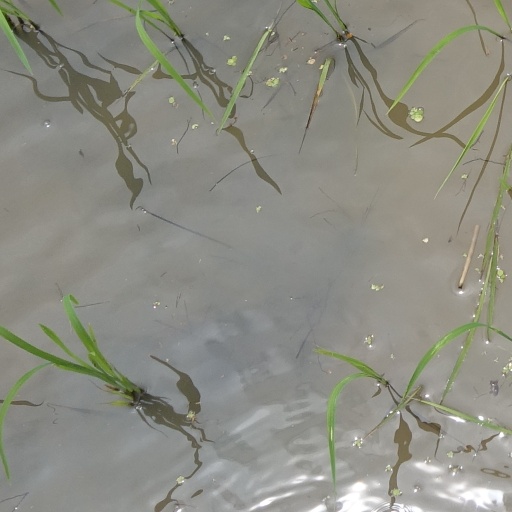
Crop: rice